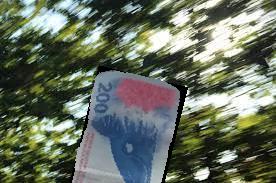
Denominación: 200